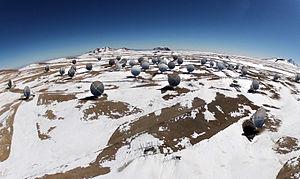
L’Atacama Large Millimeter/submillimeter Array, en français « grand réseau d'antennes millimétrique/submillimétrique de l'Atacama » ou « Vaste Réseau d’Antennes Millimétriques de l'Atacama », est un radiotélescope géant observant les ondes millimétriques installé dans le désert d'Atacama dans le nord du Chili. Il est composé de 66 antennes d'un diamètre compris entre 7 et 12 mètres qui peuvent être écartées de 16 km à 150 m et qui fonctionnent en interférométrie. Pour obtenir les meilleures conditions d'observation, les antennes du radiotélescope sont installées sur le haut plateau de Chajnantor à environ 5 100 m d'altitude près de la ville de San Pedro de Atacama. ALMA est l'instrument le plus performant existant pour l'observation des nuages moléculaires dans lesquels naissent les étoiles qui ne peuvent être observés que dans les ondes millimétriques et submillimétriques. L'instrument est capable grâce à sa haute résolution d'étudier le processus de formation des planètes autour des jeunes étoiles. ALMA doit également observer les trous noirs supermassifs grâce à sa capacité à voir à travers les nuages interstellaires.